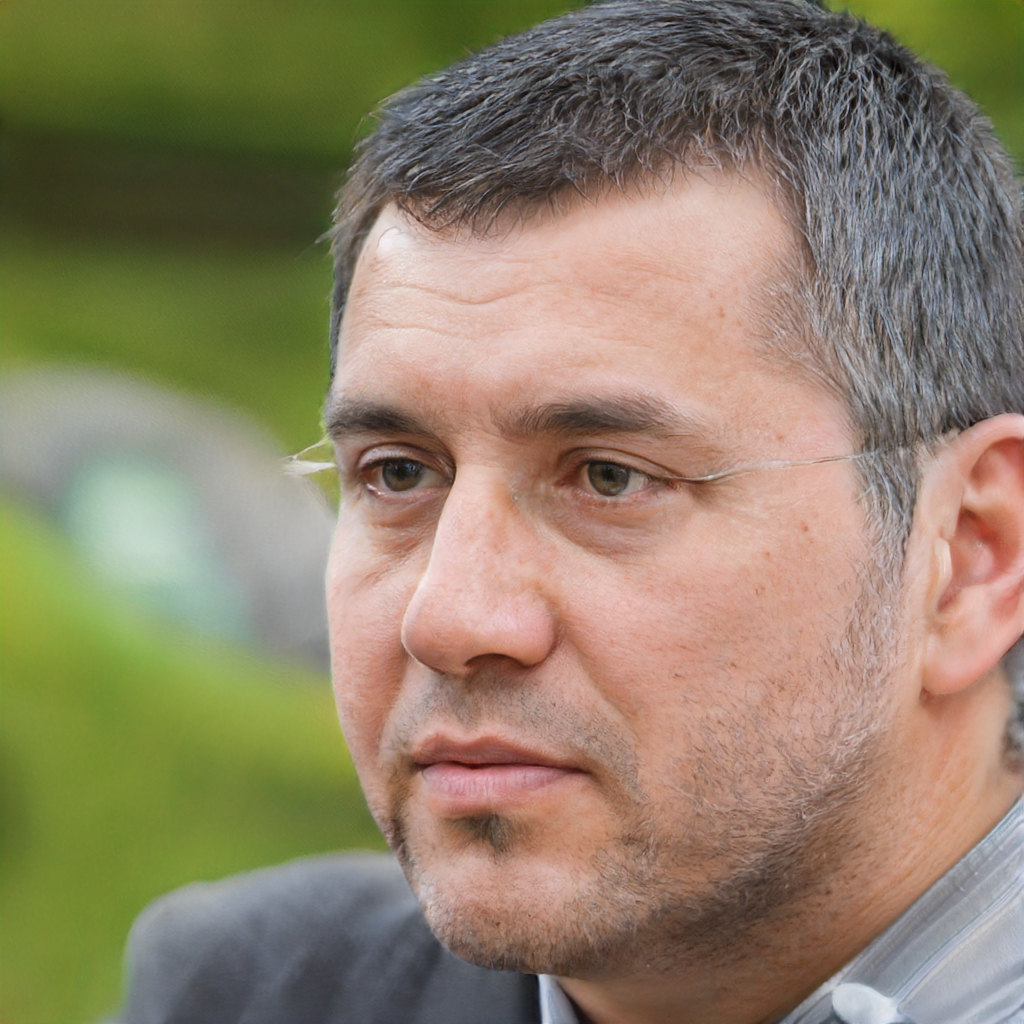
Gender: Male